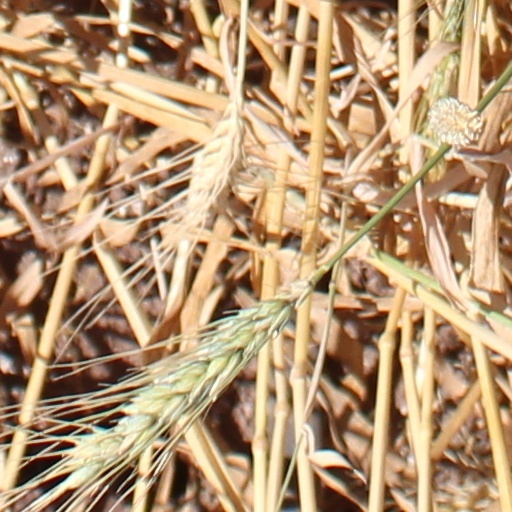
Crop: wheat